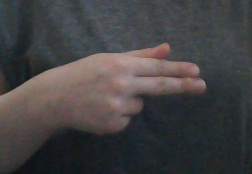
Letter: ghain